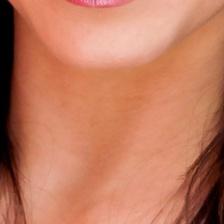
Label: faces